Mather Tower

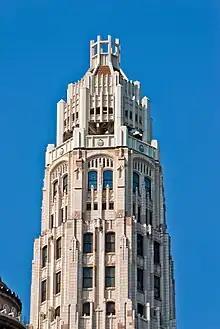
This new kind of octagonal upper half of the tower defines the Neo-Gothic properties popular in the revival period of Architecture.

Mather Tower (later Lincoln Tower, as designated on the Michigan–Wacker Historic District roster; now identified primarily by its address) is a Neo-Gothic, terra cotta-clad high-rise structure in Chicago, Illinois, United States. It is located at 75 East Wacker Drive in the downtown "loop" area, adjacent to the Chicago River.